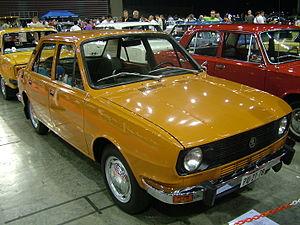
La Škoda 105 est l'une des appellations de la Škoda type 742, modèle automobile conçu et fabriqué par le constructeur tchécoslovaque Škoda Auto entre 1976 et 1988. La Škoda type 742 a été la dernière voiture à moteur arrière proposée par Škoda.